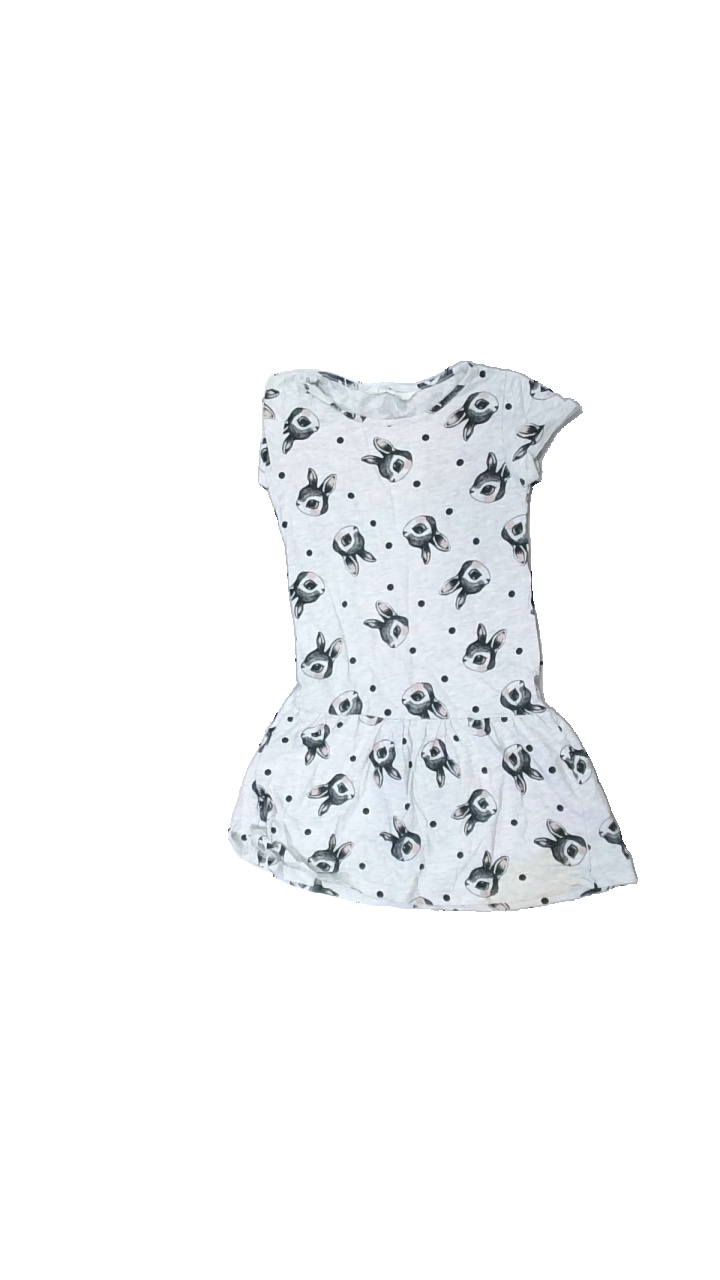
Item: Dress (Children)
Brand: H&m
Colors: White, Black, Pink
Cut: Regular, C-collar
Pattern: Other
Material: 100% cotton
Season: All
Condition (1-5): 2
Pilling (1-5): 4
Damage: yellow stain
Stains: Major
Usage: Export
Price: <50